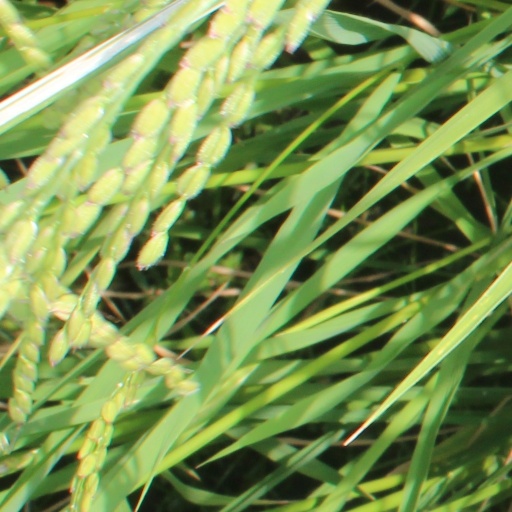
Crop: rice